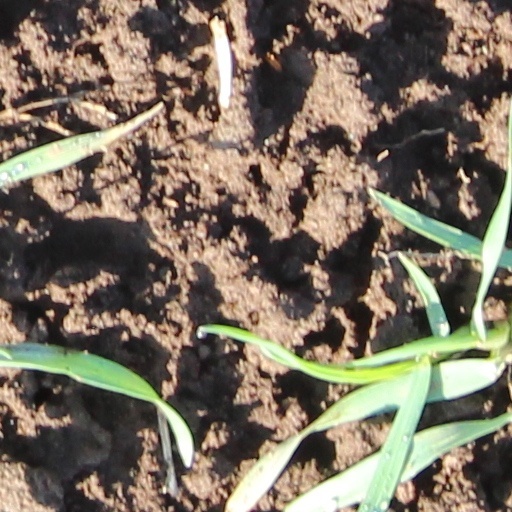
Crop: wheat